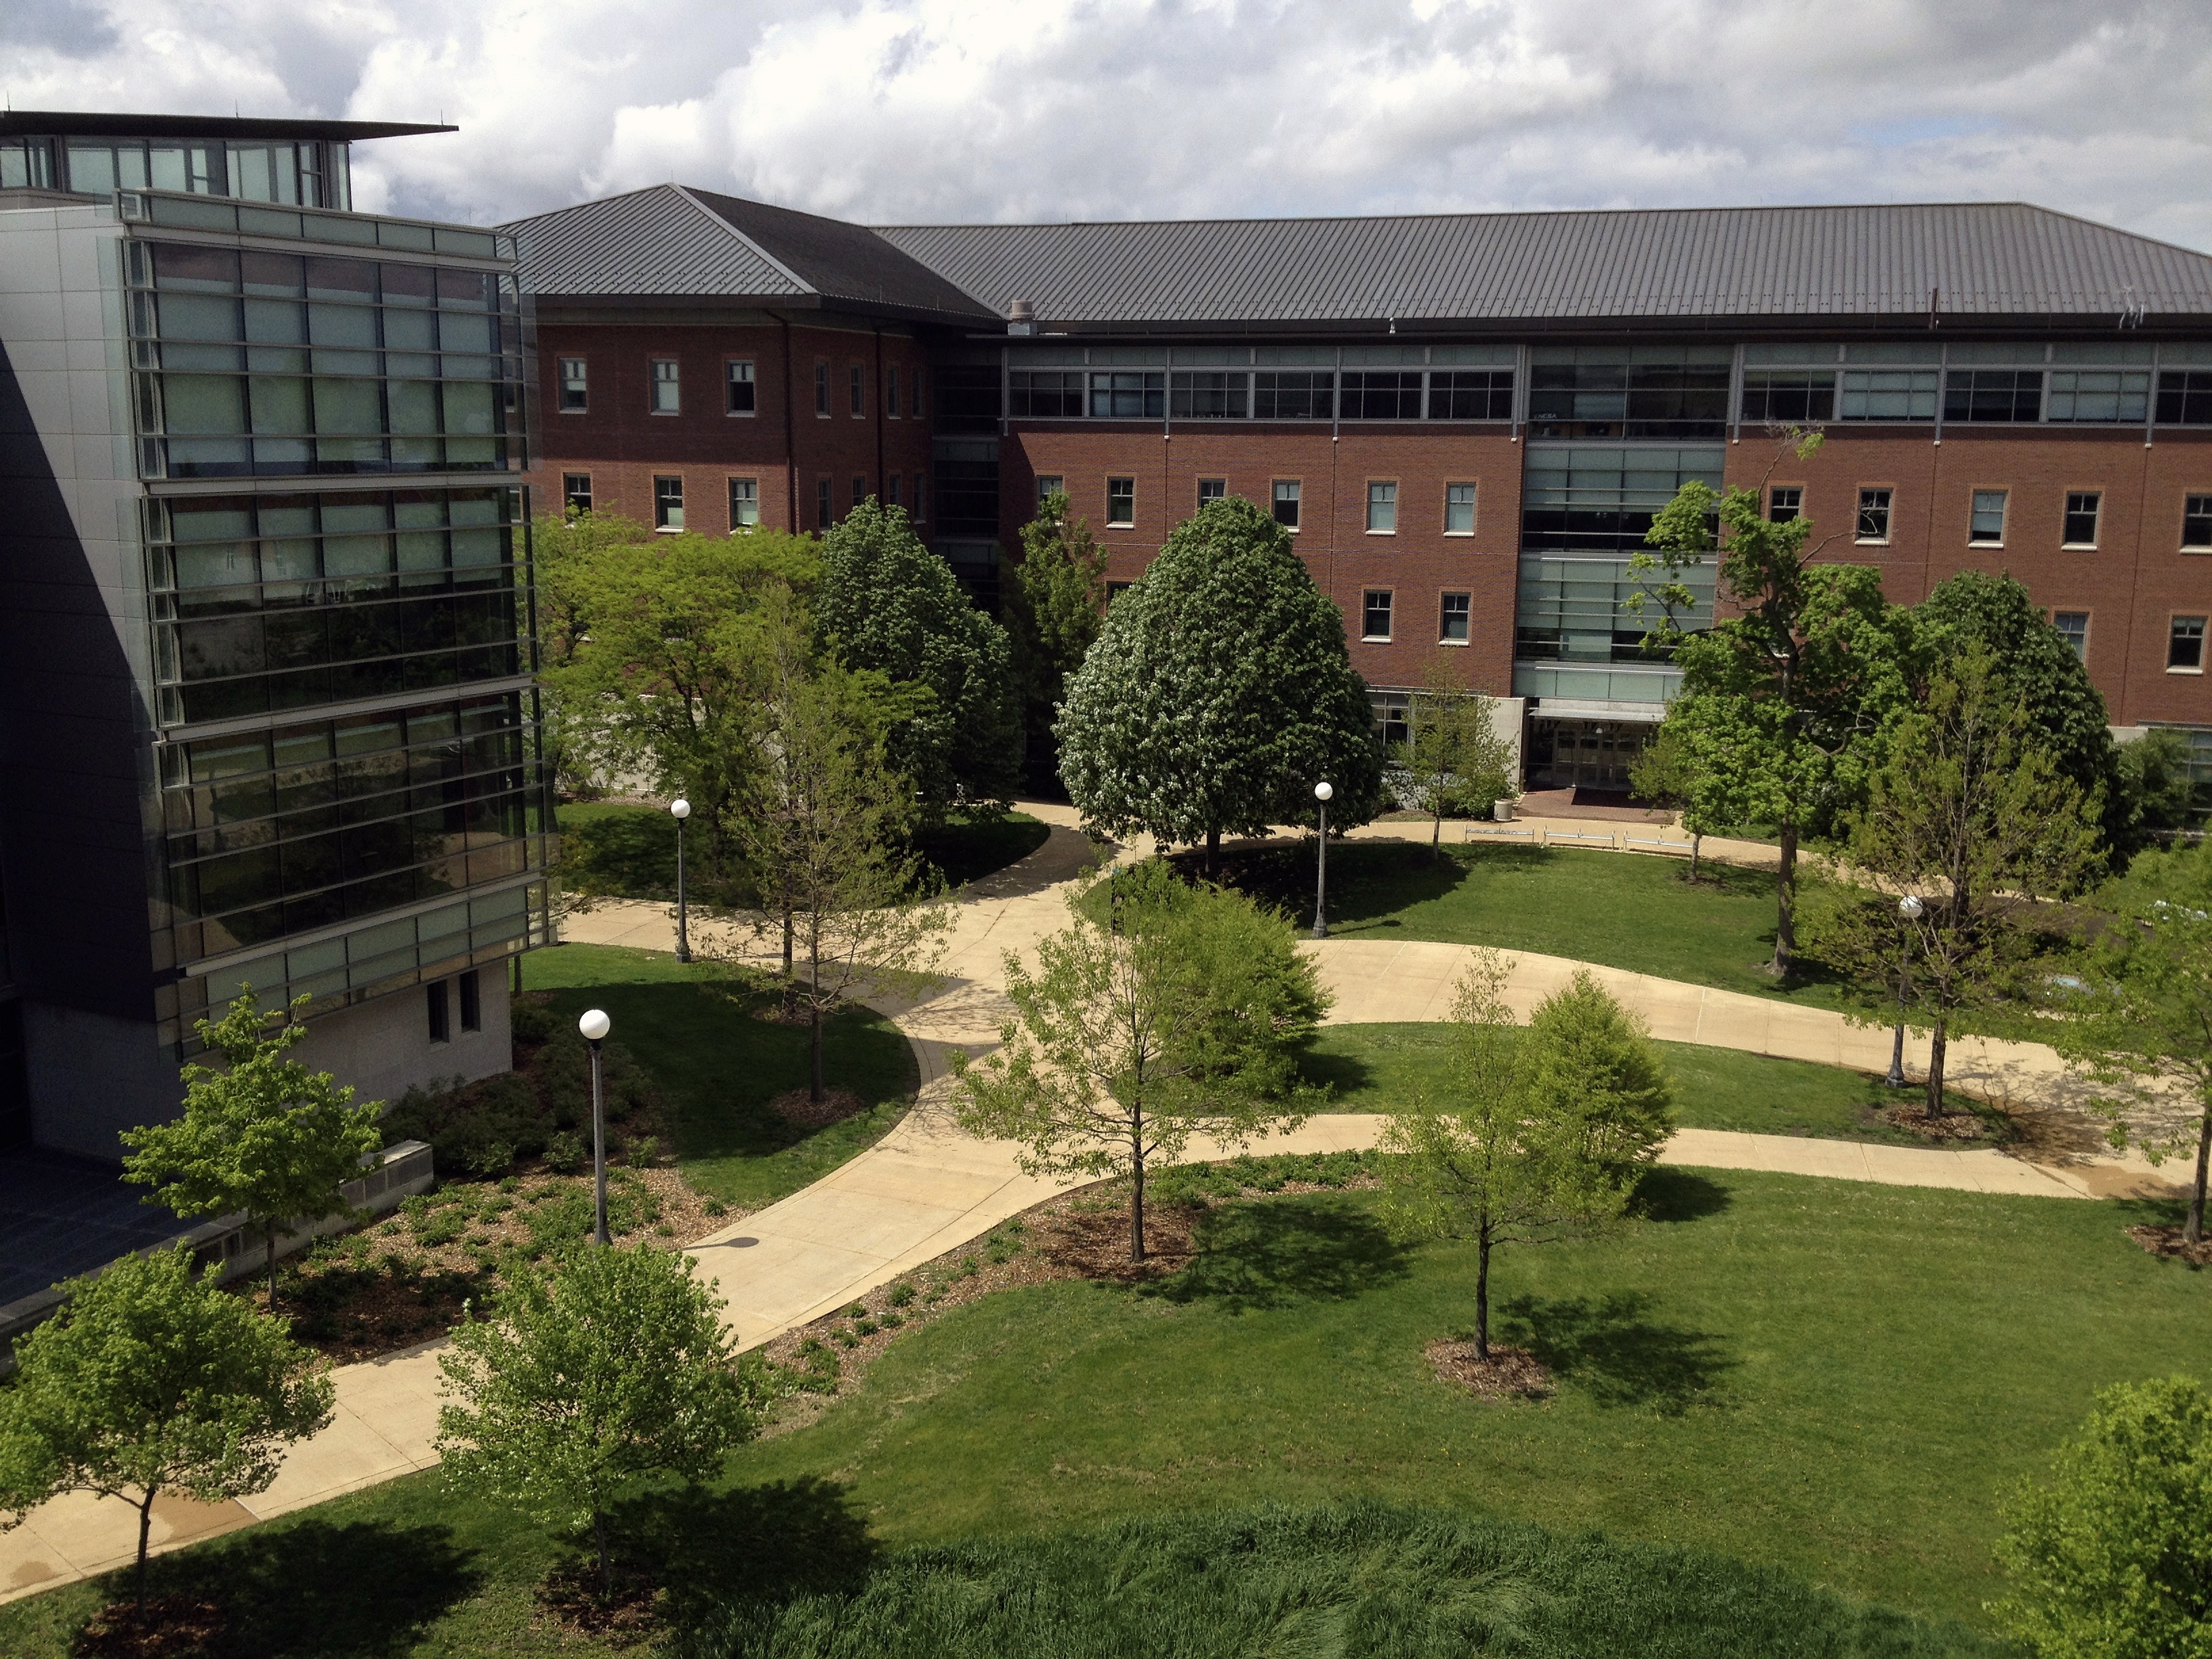
architecture, lawn, mansion, house, home, backyard, facade, property, garden, courtyard, university, campus, estate, yard, condominium, neighbourhood, real estate, residential area, engineering quad, landscape architect